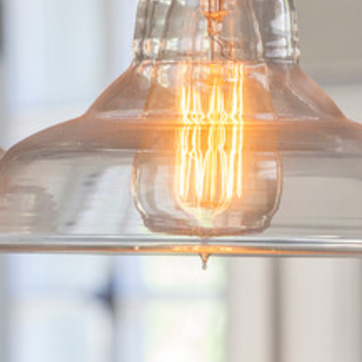
Material: glass